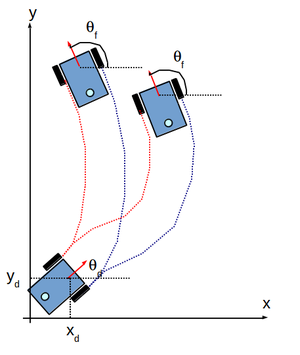
Distance parcourue par chacune des roues identiques mais positions finales différentes
L’odométrie est une technique permettant d'estimer la position d'un véhicule en mouvement. Le terme vient du grec hodos et metron. Cette mesure de bas niveau est présente sur quasiment tous les robots mobiles, grâce à des capteurs embarqués permettant de mesurer le déplacement du robot.